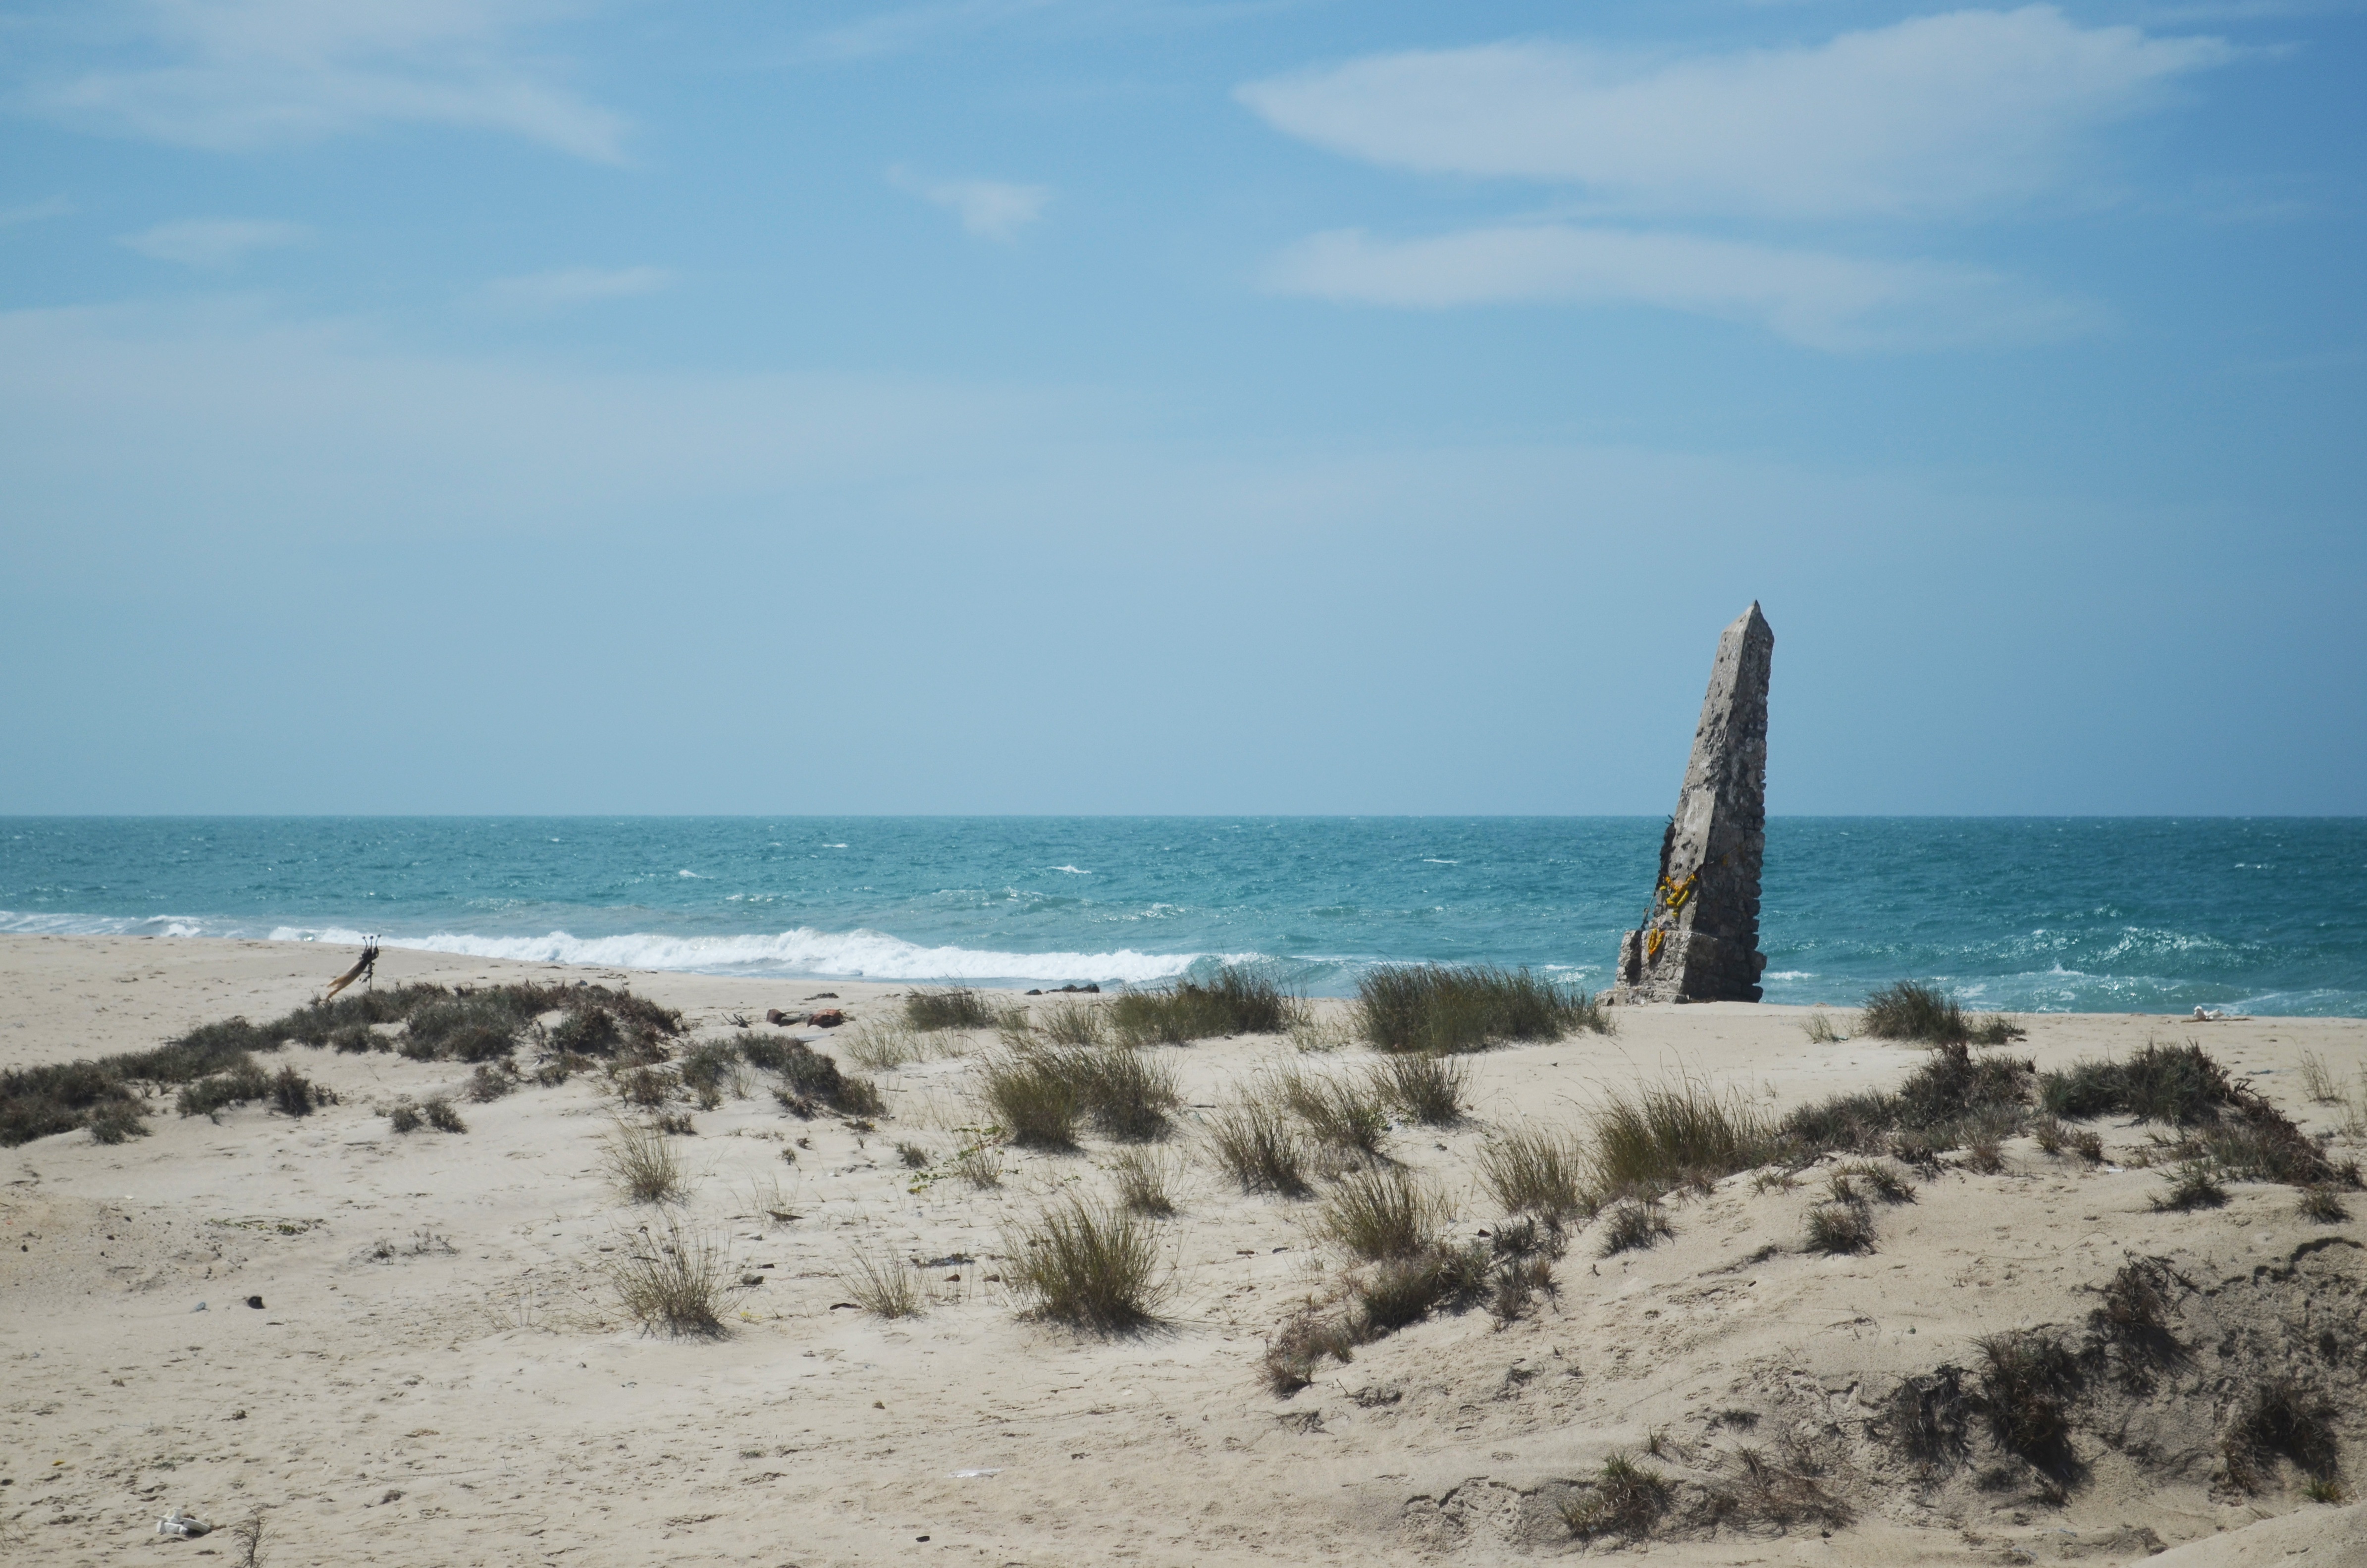
beach, sea, coast, sand, ocean, horizon, shore, wave, vacation, bay, material, body of water, india, cape, dhanushkodi, tamil nadu, abandoned town, wind wave